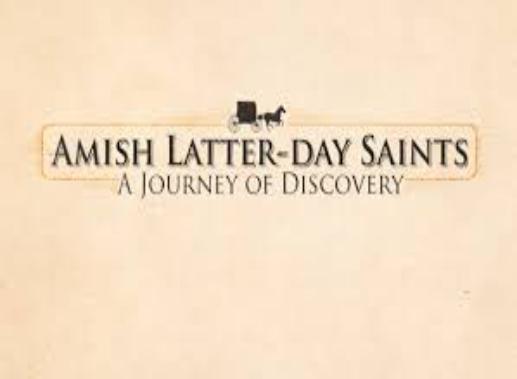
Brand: amish
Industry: Necessities